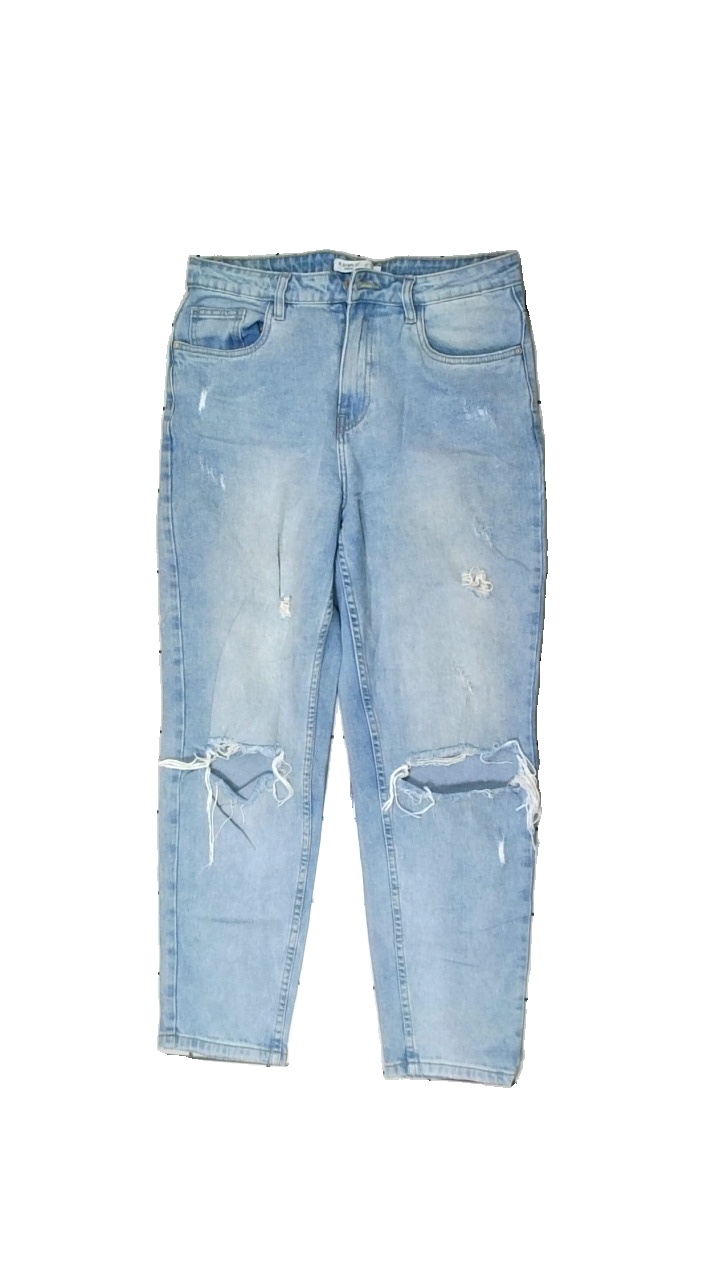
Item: Jeans (Ladies)
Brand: R.display Denim
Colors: Blue
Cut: Regular
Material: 100% cotton
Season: All
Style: Denim
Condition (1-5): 2
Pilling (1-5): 4
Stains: Minor
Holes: Major
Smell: Minor
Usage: Recycle
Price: <50